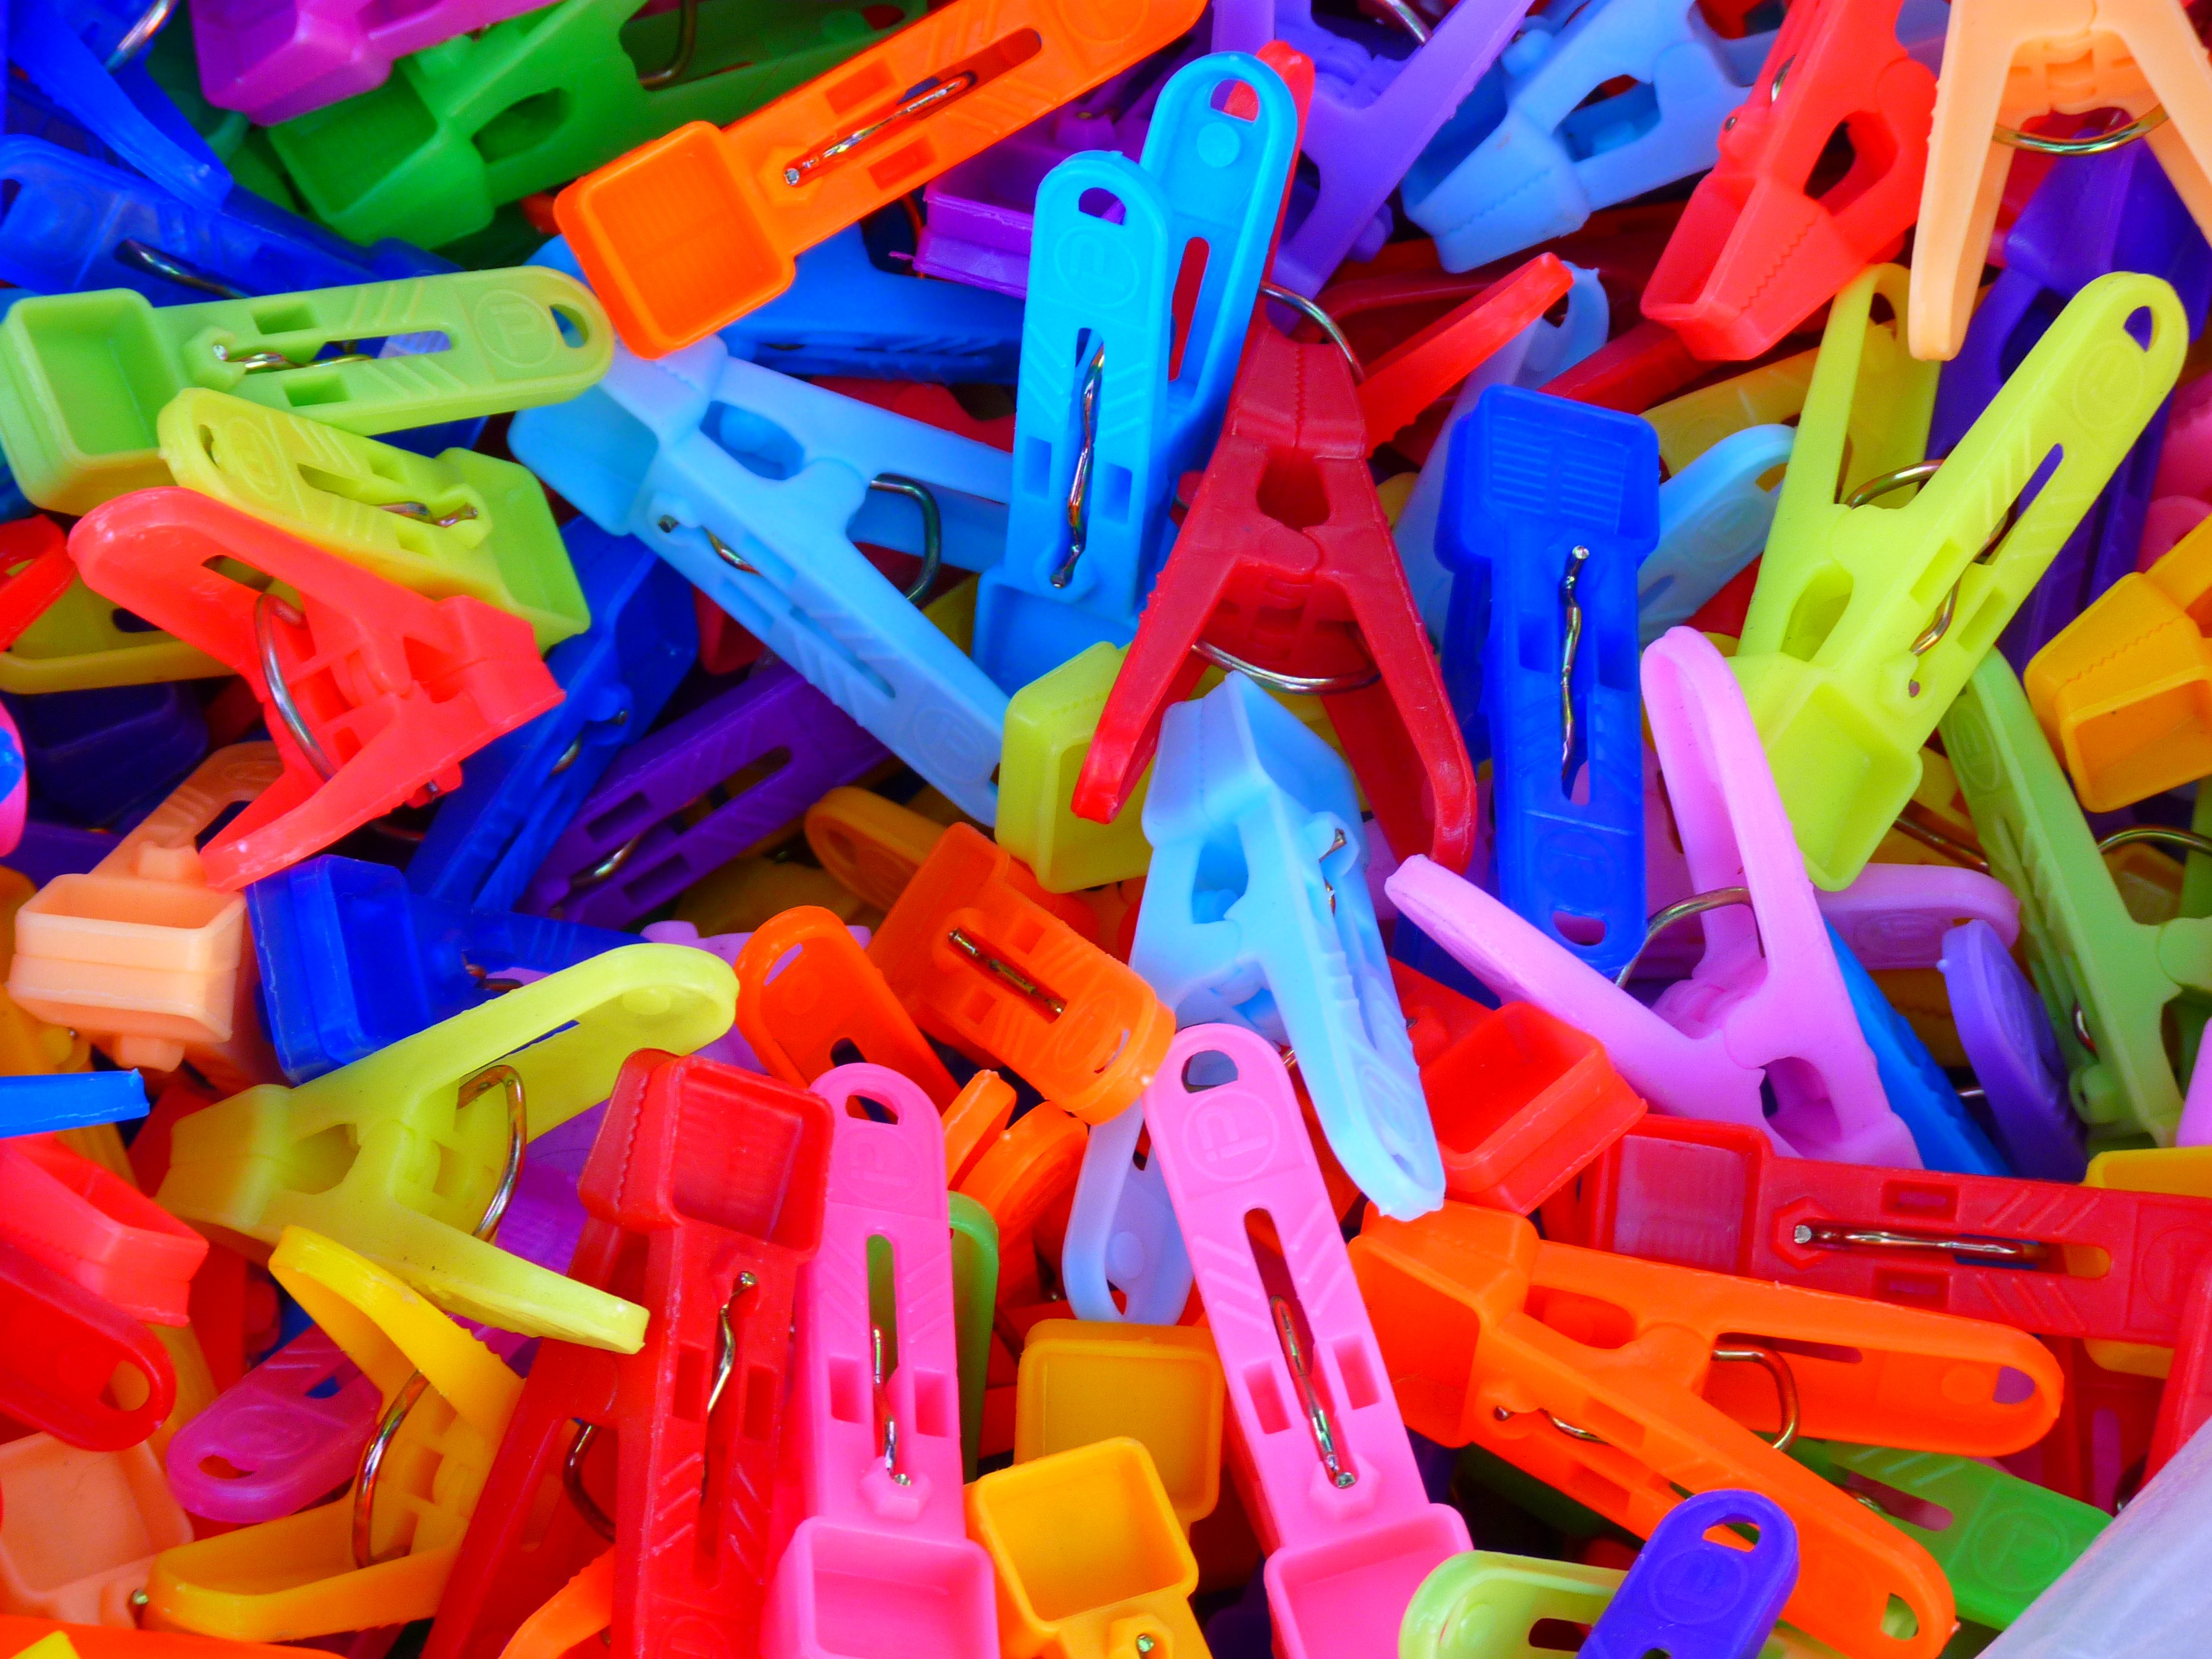
play, color, colorful, toy, laundry, jam, clothespins, clamp